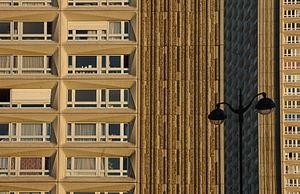
Détail des tours d'habitation de Tolbiac à Paris.
La rue de Tolbiac est une voie du 13ᵉ arrondissement de Paris.
Paris possède plusieurs quartiers asiatiques. Le plus grand est le « triangle de Choisy », situé dans le 13ᵉ arrondissement de Paris entre les avenues de Choisy, d'Ivry et le boulevard Masséna, ainsi que sur la dalle des Olympiades et dans les rues environnantes. Y vivent principalement des populations d’origine chinoise, vietnamienne, cambodgienne, laotienne, qui tiennent la plupart des commerces du quartier. La majorité de ces populations habitent les tours de la porte de Choisy, de la porte d'Ivry et des Olympiades. Parmi ces habitants, on compte également des Chinois venus de Polynésie française et de Guyane française mais également diverses ethnies vietnamiennes, sino-vietnamiennes, sino-indonésiennes provenant de Nouvelle-Calédonie. Ce quartier s'étend au sud vers Ivry et Vitry.
Le 13ᵉ arrondissement de Paris est un des vingt arrondissements de Paris. Il est situé sur la rive gauche de la Seine. Il est entouré par le 14ᵉ arrondissement à l'ouest et le 5ᵉ arrondissement au nord. Au sud, il communique, au-delà du boulevard périphérique, avec les communes du Val-de-Marne, d'ouest en est Gentilly, Le Kremlin-Bicêtre et Ivry-sur-Seine. La Seine borde l'arrondissement à l'est, le séparant du 12ᵉ arrondissement et de la rive droite.